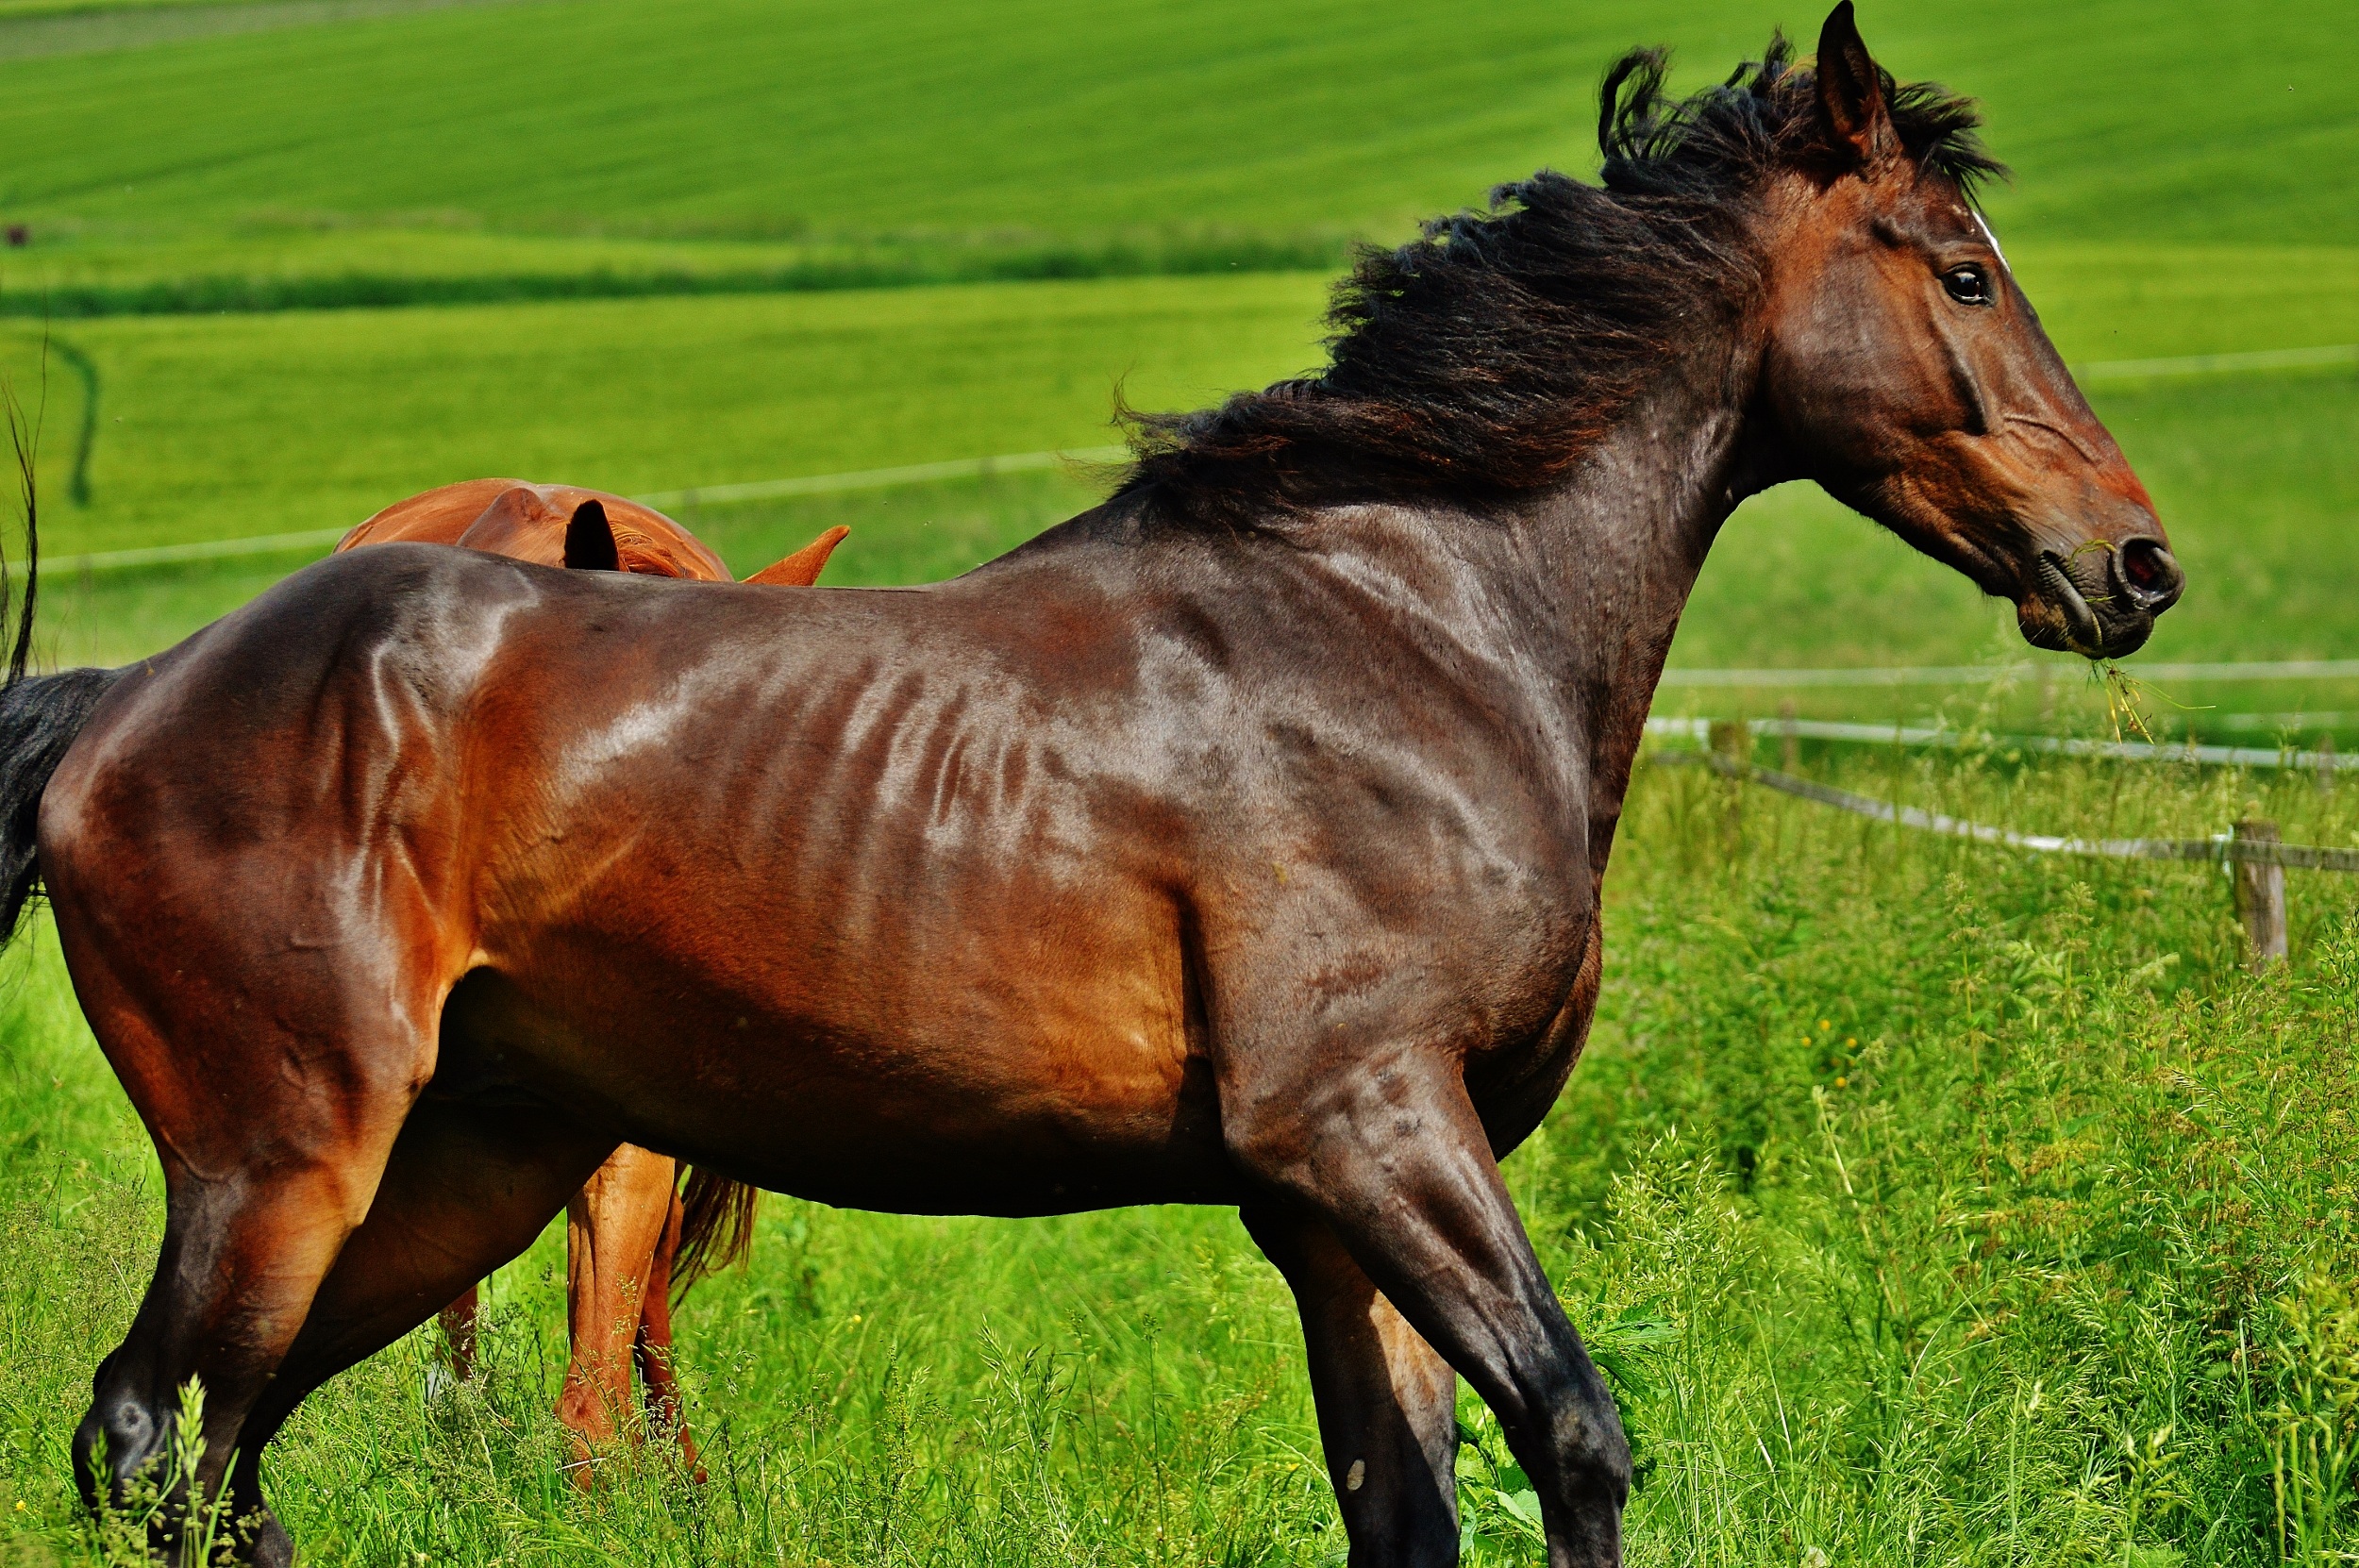
nature, grass, meadow, green, pasture, horse, brown, mammal, stallion, mane, eat, fauna, graze, paddock, vertebrate, mare, coupling, foal, colt, pack animal, horse like mammal, mustang horse